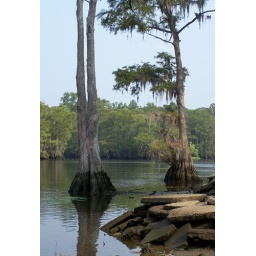
Even the trees on the river are affected by the ocean tides 25 miles away.